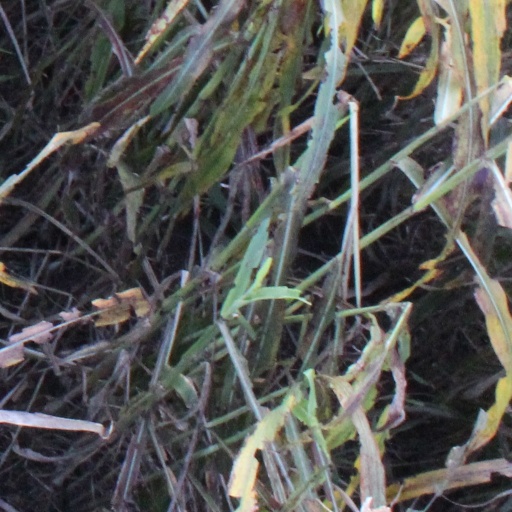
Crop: sorghum